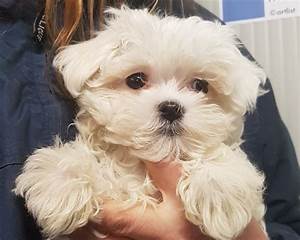
Label: dog